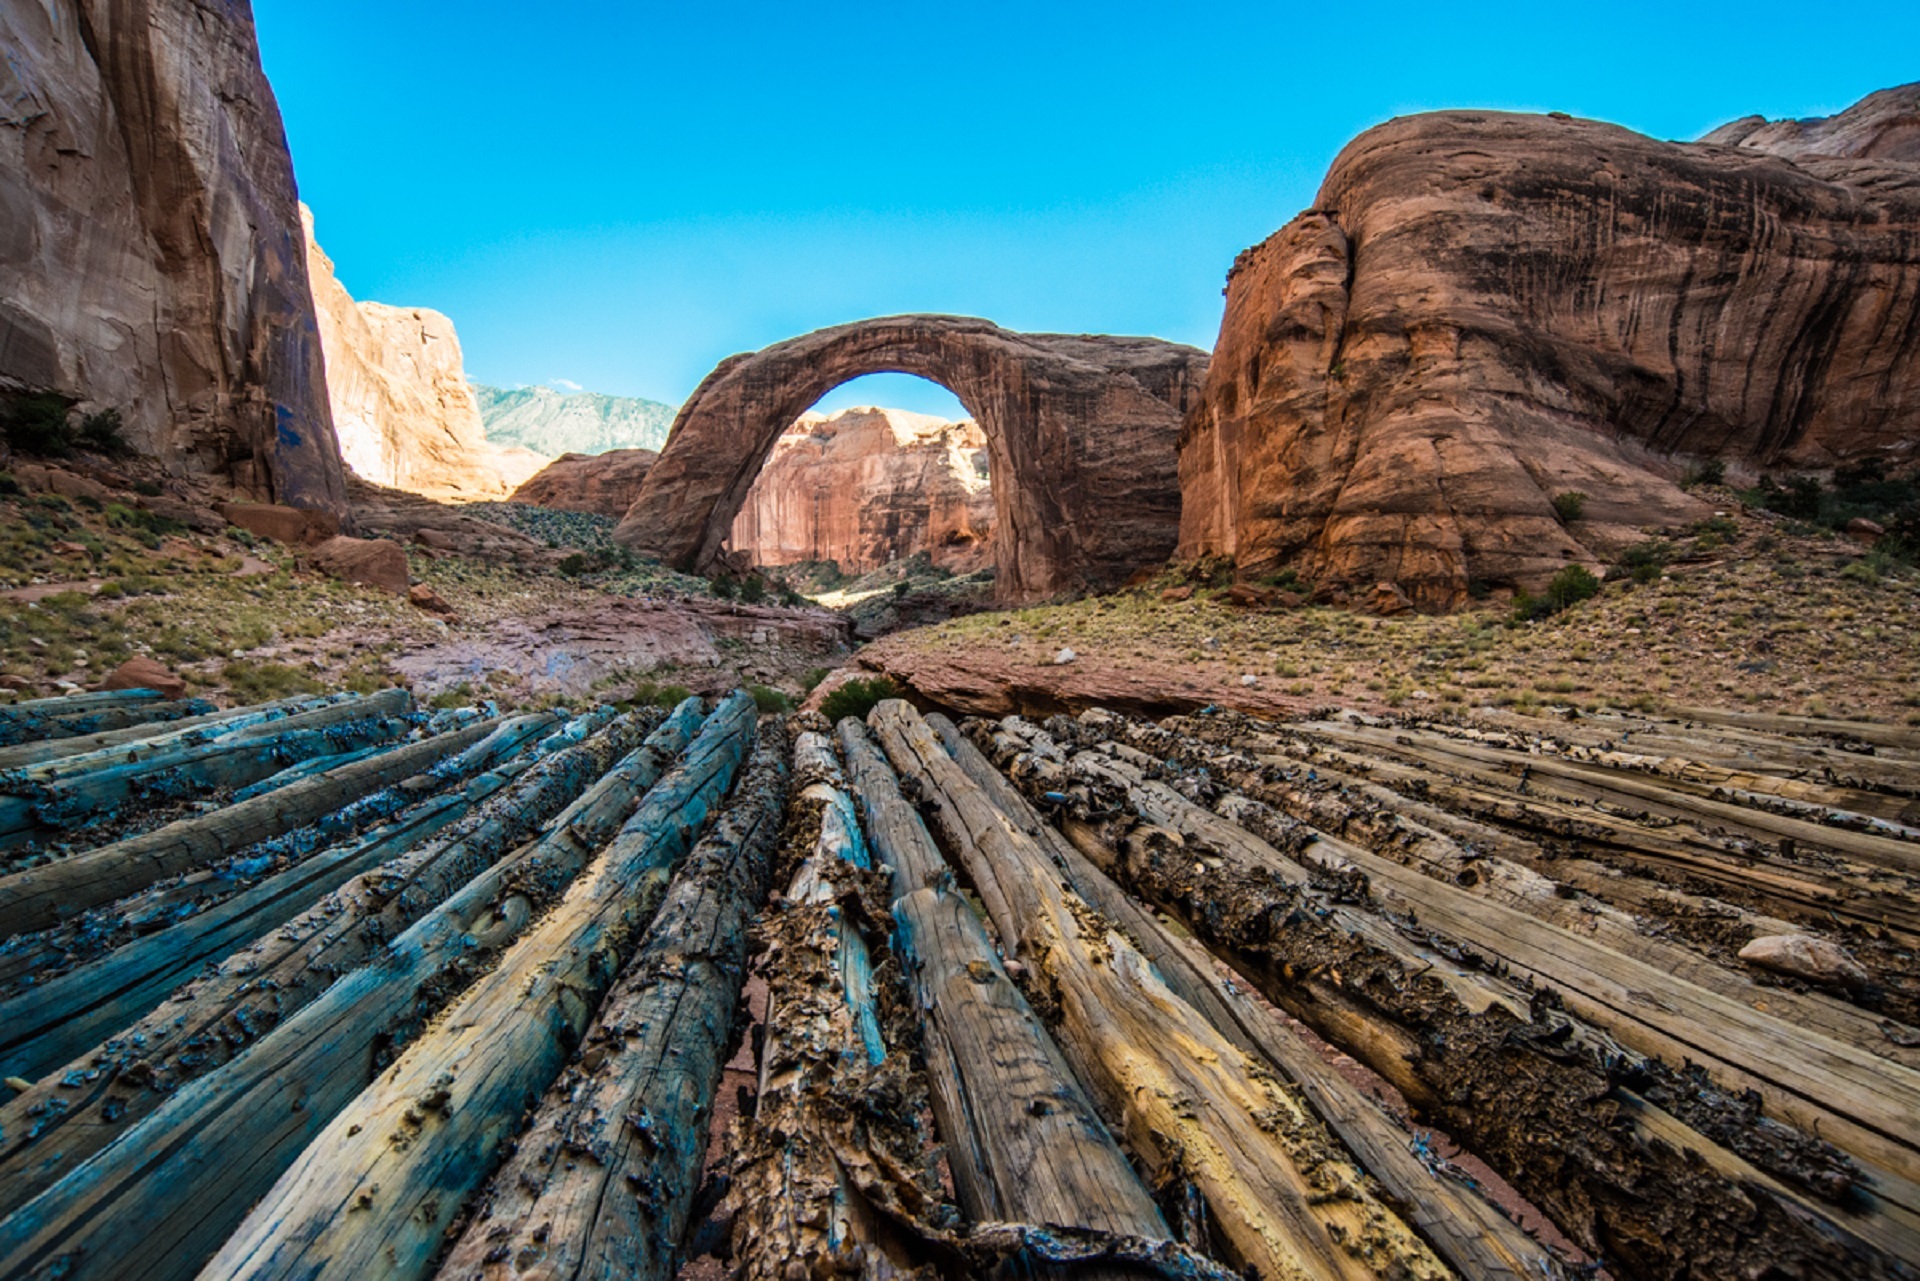
landscape, coast, nature, rock, wilderness, sandstone, travel, recreation, formation, cliff, arch, usa, rock formation, tourism, terrain, arizona, outdoors, geology, logs, wadi, lake powell, rainbow bridge